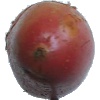
Label: Potato Red Washed 1